Agni Yoga

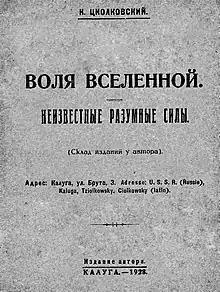

Nikolai Fyodorov was a Russian Orthodox Christian philosopher, who was part of the Russian cosmist movement and a precursor of transhumanism. Fedorov argued that humanity is the culmination of evolution, as well as its creator and director. Humans must therefore direct evolution where their reason and morality dictate. Fedorov stated that the struggle against death can become the most natural cause uniting all people, regardless of their nationality, race, citizenship or wealth. He called this the "Common Cause". Fedorov thought that death and afterdeath existence should become the subject of comprehensive scientific inquiry, that achieving immortality and revival is the greatest goal of science.